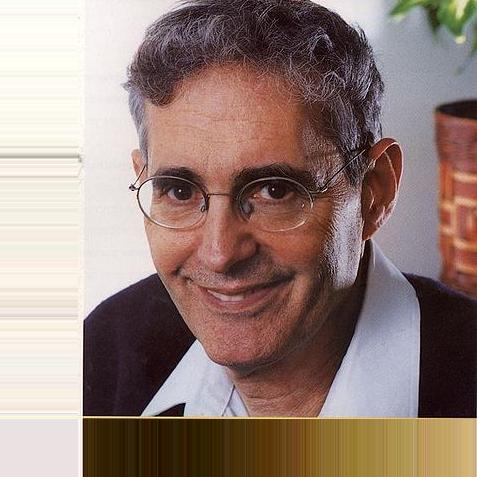
Age: 64